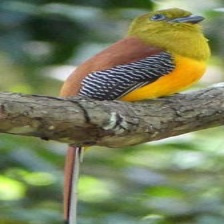
Species: ORANGE BREASTED TROGON
Scientific name: HARPACTES ORESKIOS